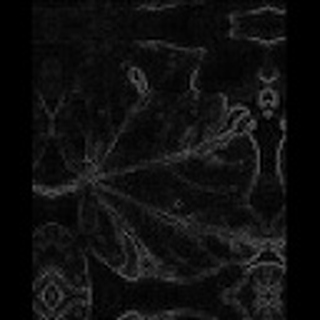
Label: cotton_bacterial_blight